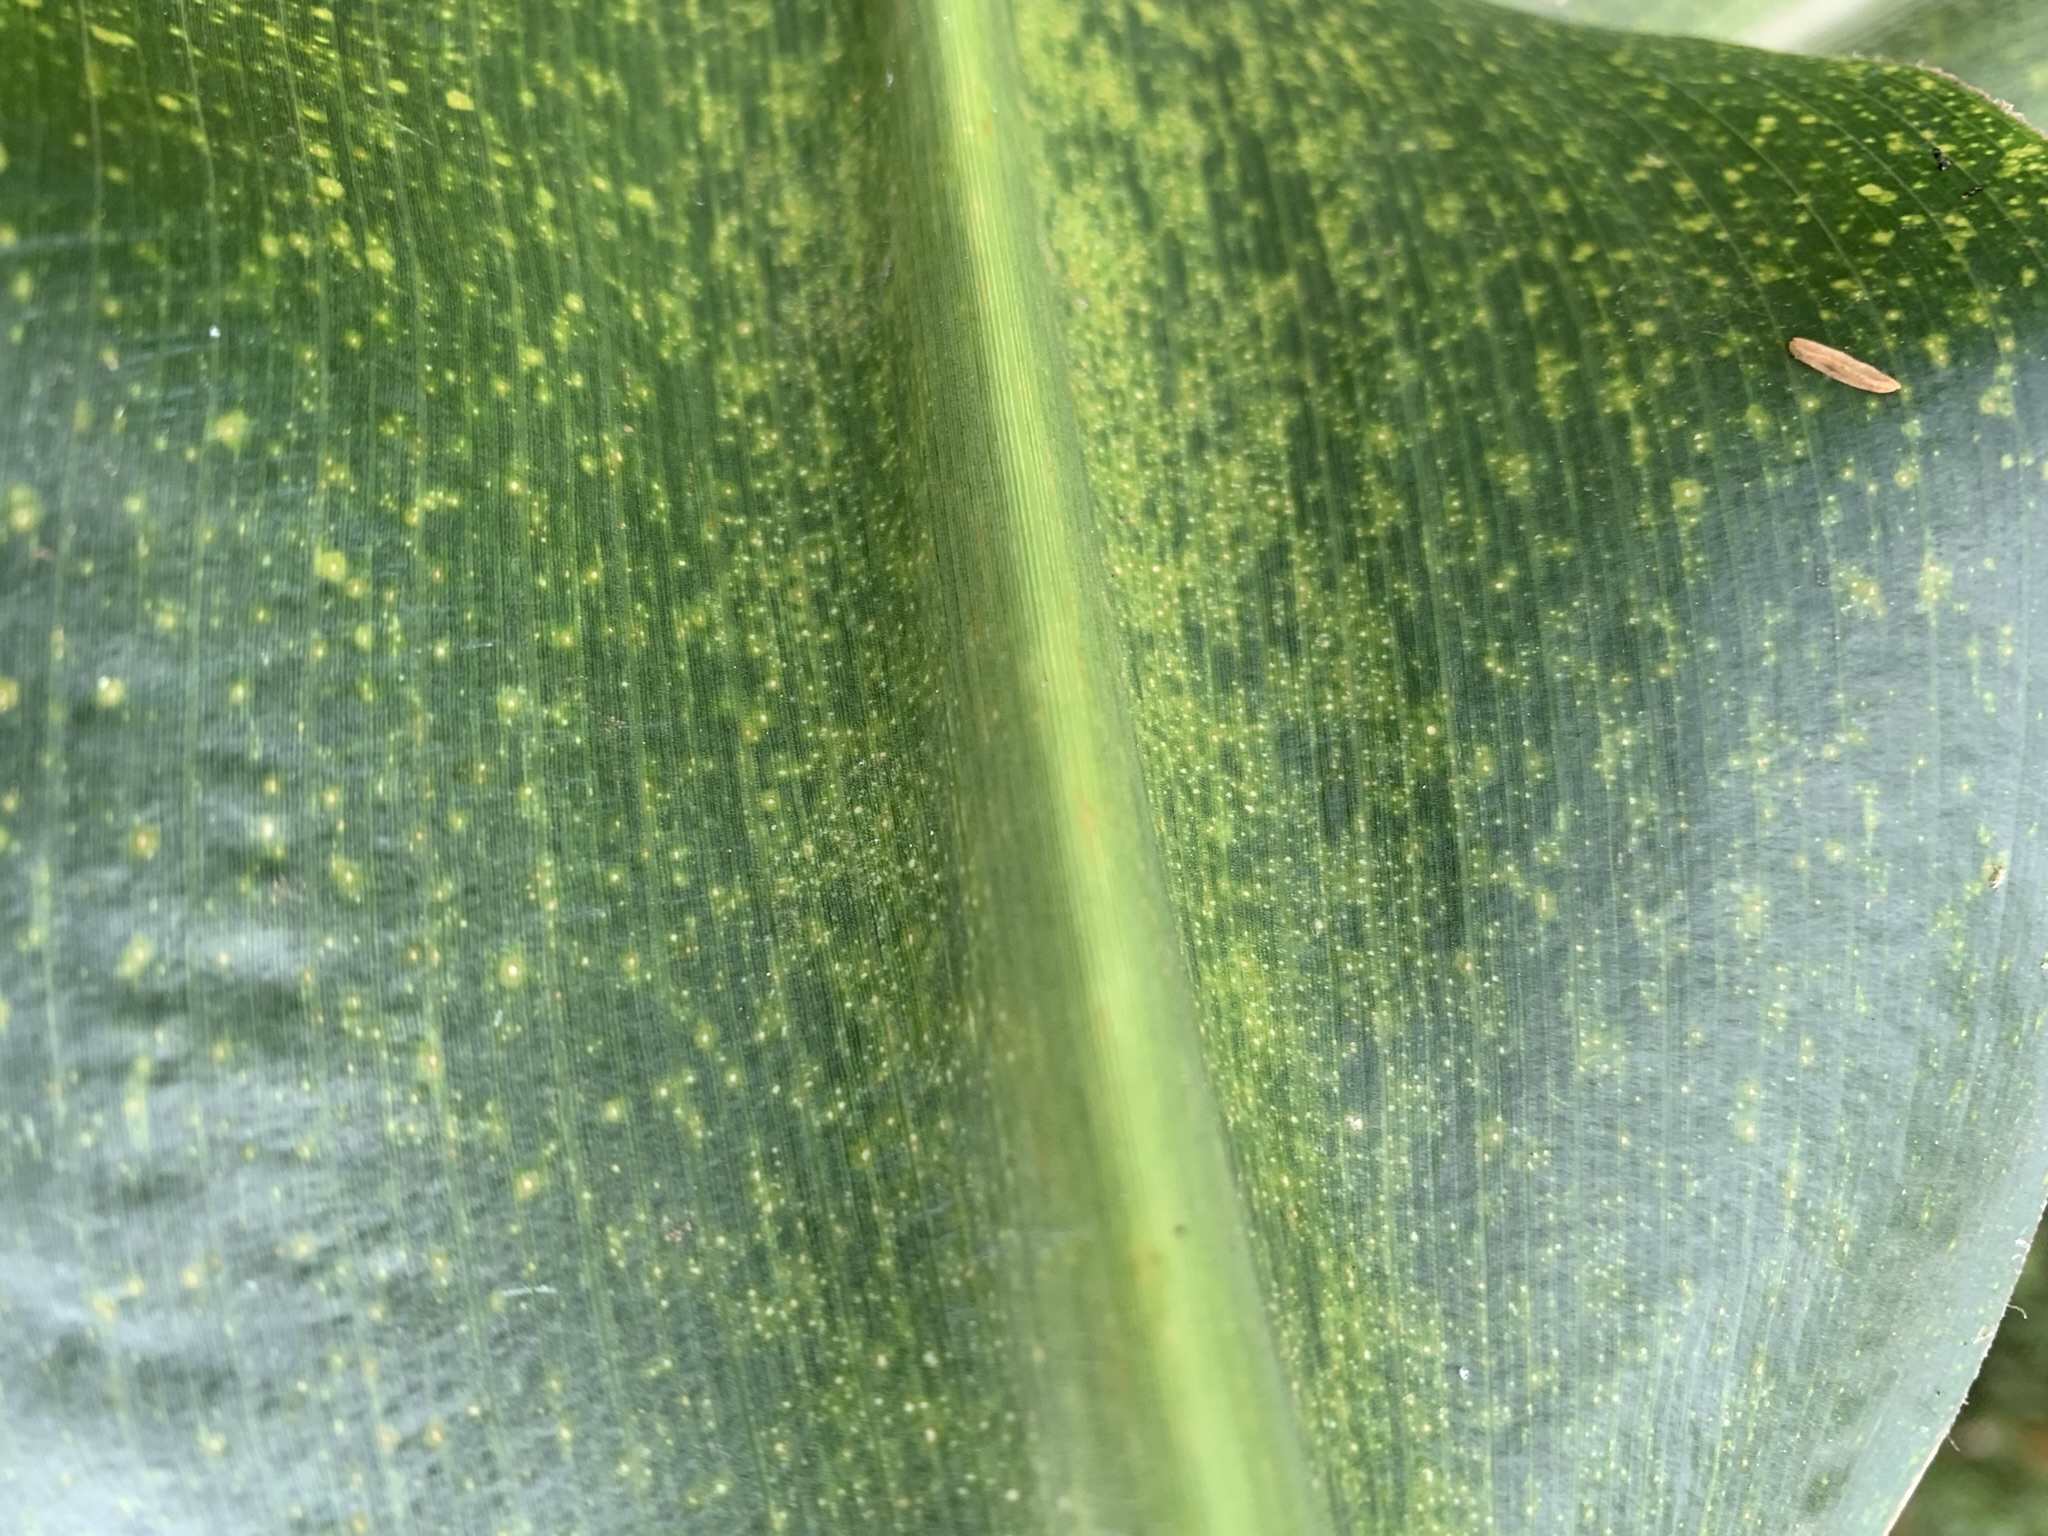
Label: MLN